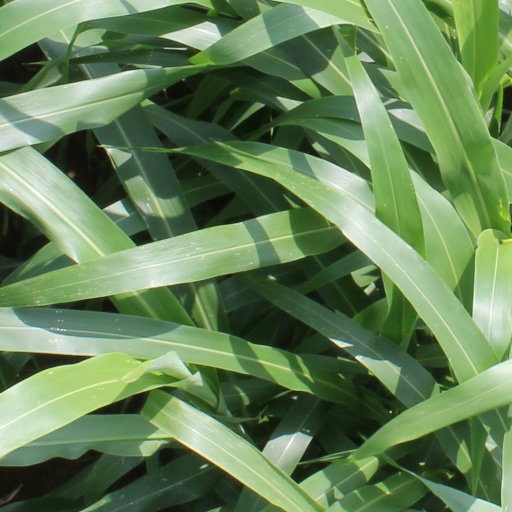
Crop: sorghum